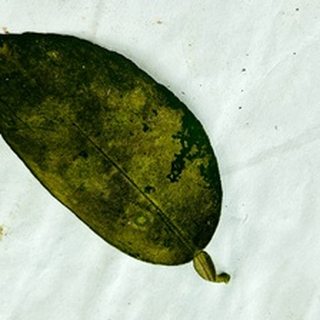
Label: lemon_sooty_mould